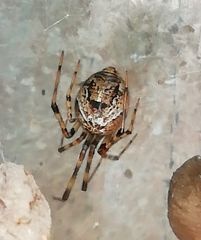
Species: Parasteatoda_tepidariorum